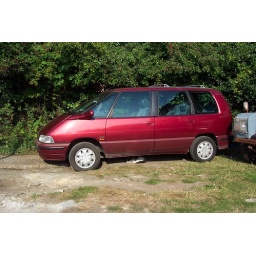
My new car - if you look carefully, you can just see one of my cats sleeping underneath it!